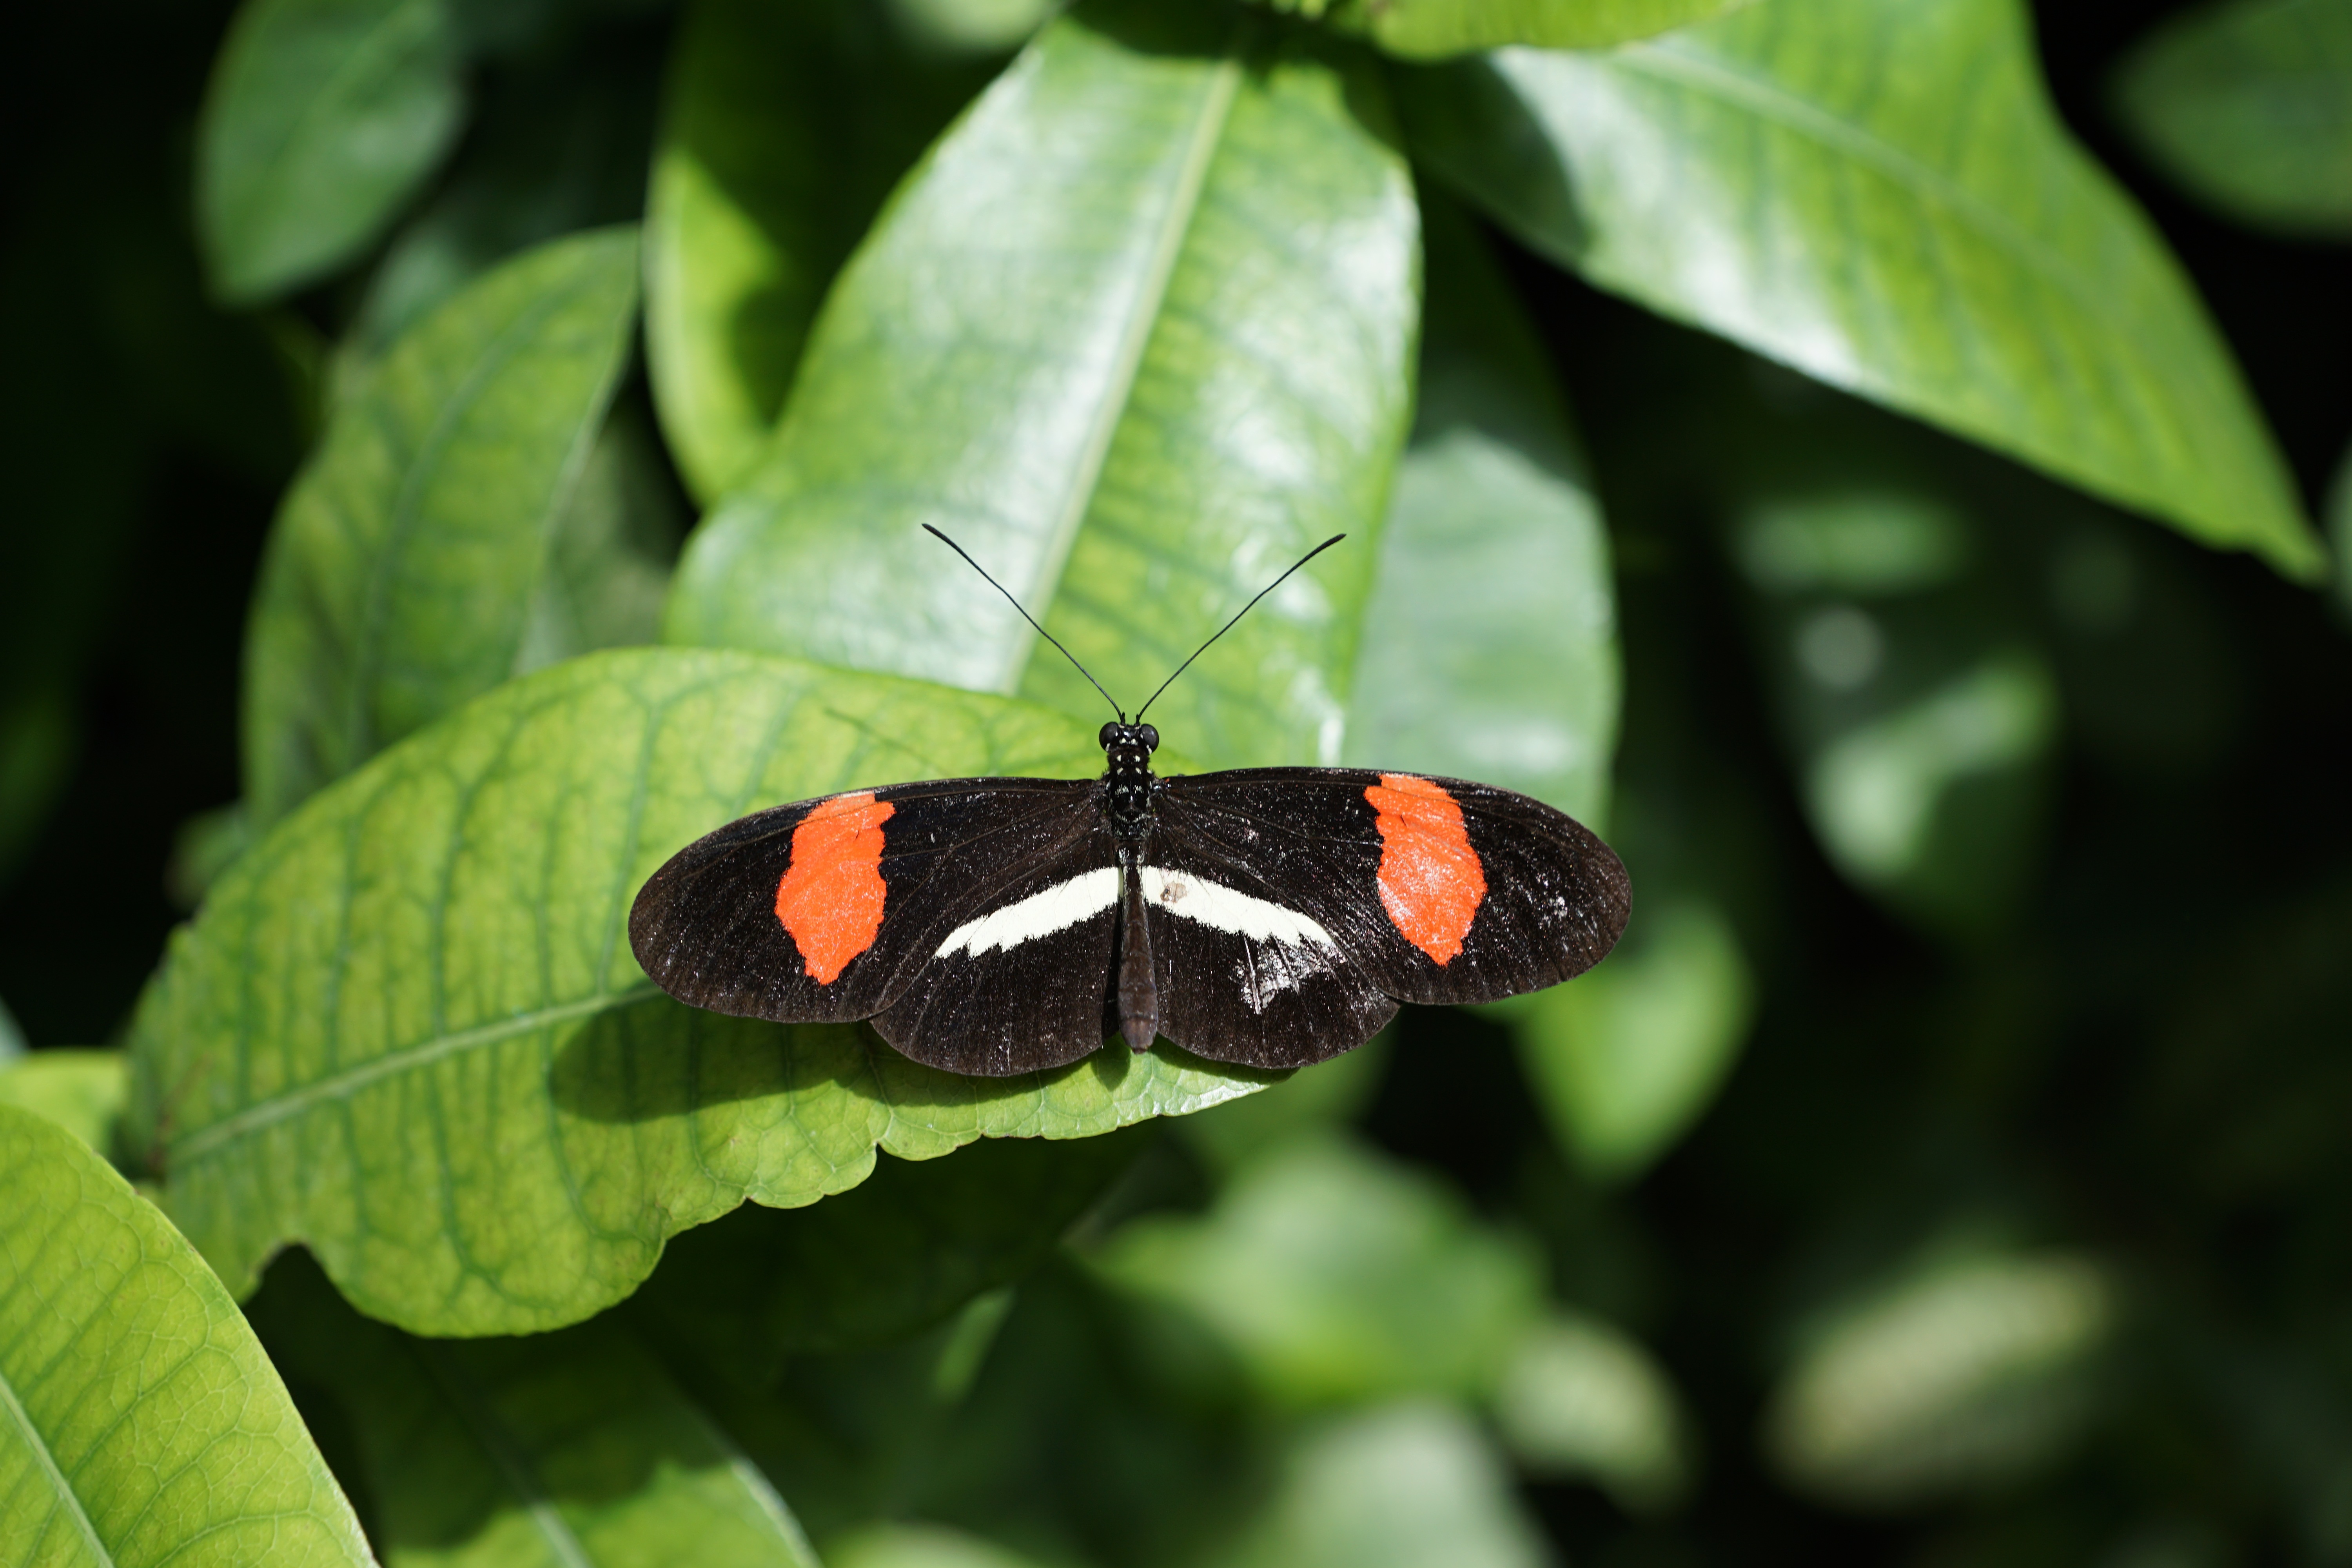
nature, wing, leaf, flower, green, insect, botany, butterfly, flora, fauna, invertebrate, close up, macro photography, arthropod, pollinator, moths and butterflies